Promontory, Utah

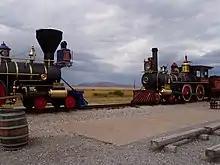
The Golden Spike National Historic Site, with replicas of the Central Pacific's "Jupiter" and the Union Pacific's No. 119 re-enacting the Golden Spike ceremony

By the early 1950s, a number of re-enactments of the driving of the last spike had been held at Promontory Summit. The renewed interest led to a concerted effort to save the historic site. In 1957, local campaigners succeeded in getting the area recognized by the federal government, but without federal land ownership. The Southern Pacific, which still owned the right of way, agreed to give its holdings to the federal management. On July 30, 1965 the Act for the Golden Spike National Historic Site was signed into law. The area is administered by the National Park Service.